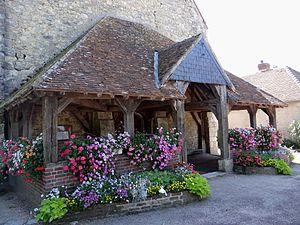
Le caquetoire de l'église Saint Laurent, Auvilliers-en-Gâtinais, Loiret, France
Un caquetoire est un espace couvert, souvent en forme d'auvent, situé devant l'entrée de nombreuses églises, notamment dans le centre de la France, ou, plus rarement, accolé à l'un des côtés de la nef. Il tire son nom du verbe caqueter, car les paroissiens pouvaient s'y abriter après les offices pour échanger les nouvelles. Si à l'origine le caquetoire désigne la galerie accueillant des réunions paroissiales, il signale par extension le porche sous forme d'auvent précédant l'entrée des églises.
Auvilliers-en-Gâtinais est une commune française située dans le département du Loiret en région Centre-Val de Loire.